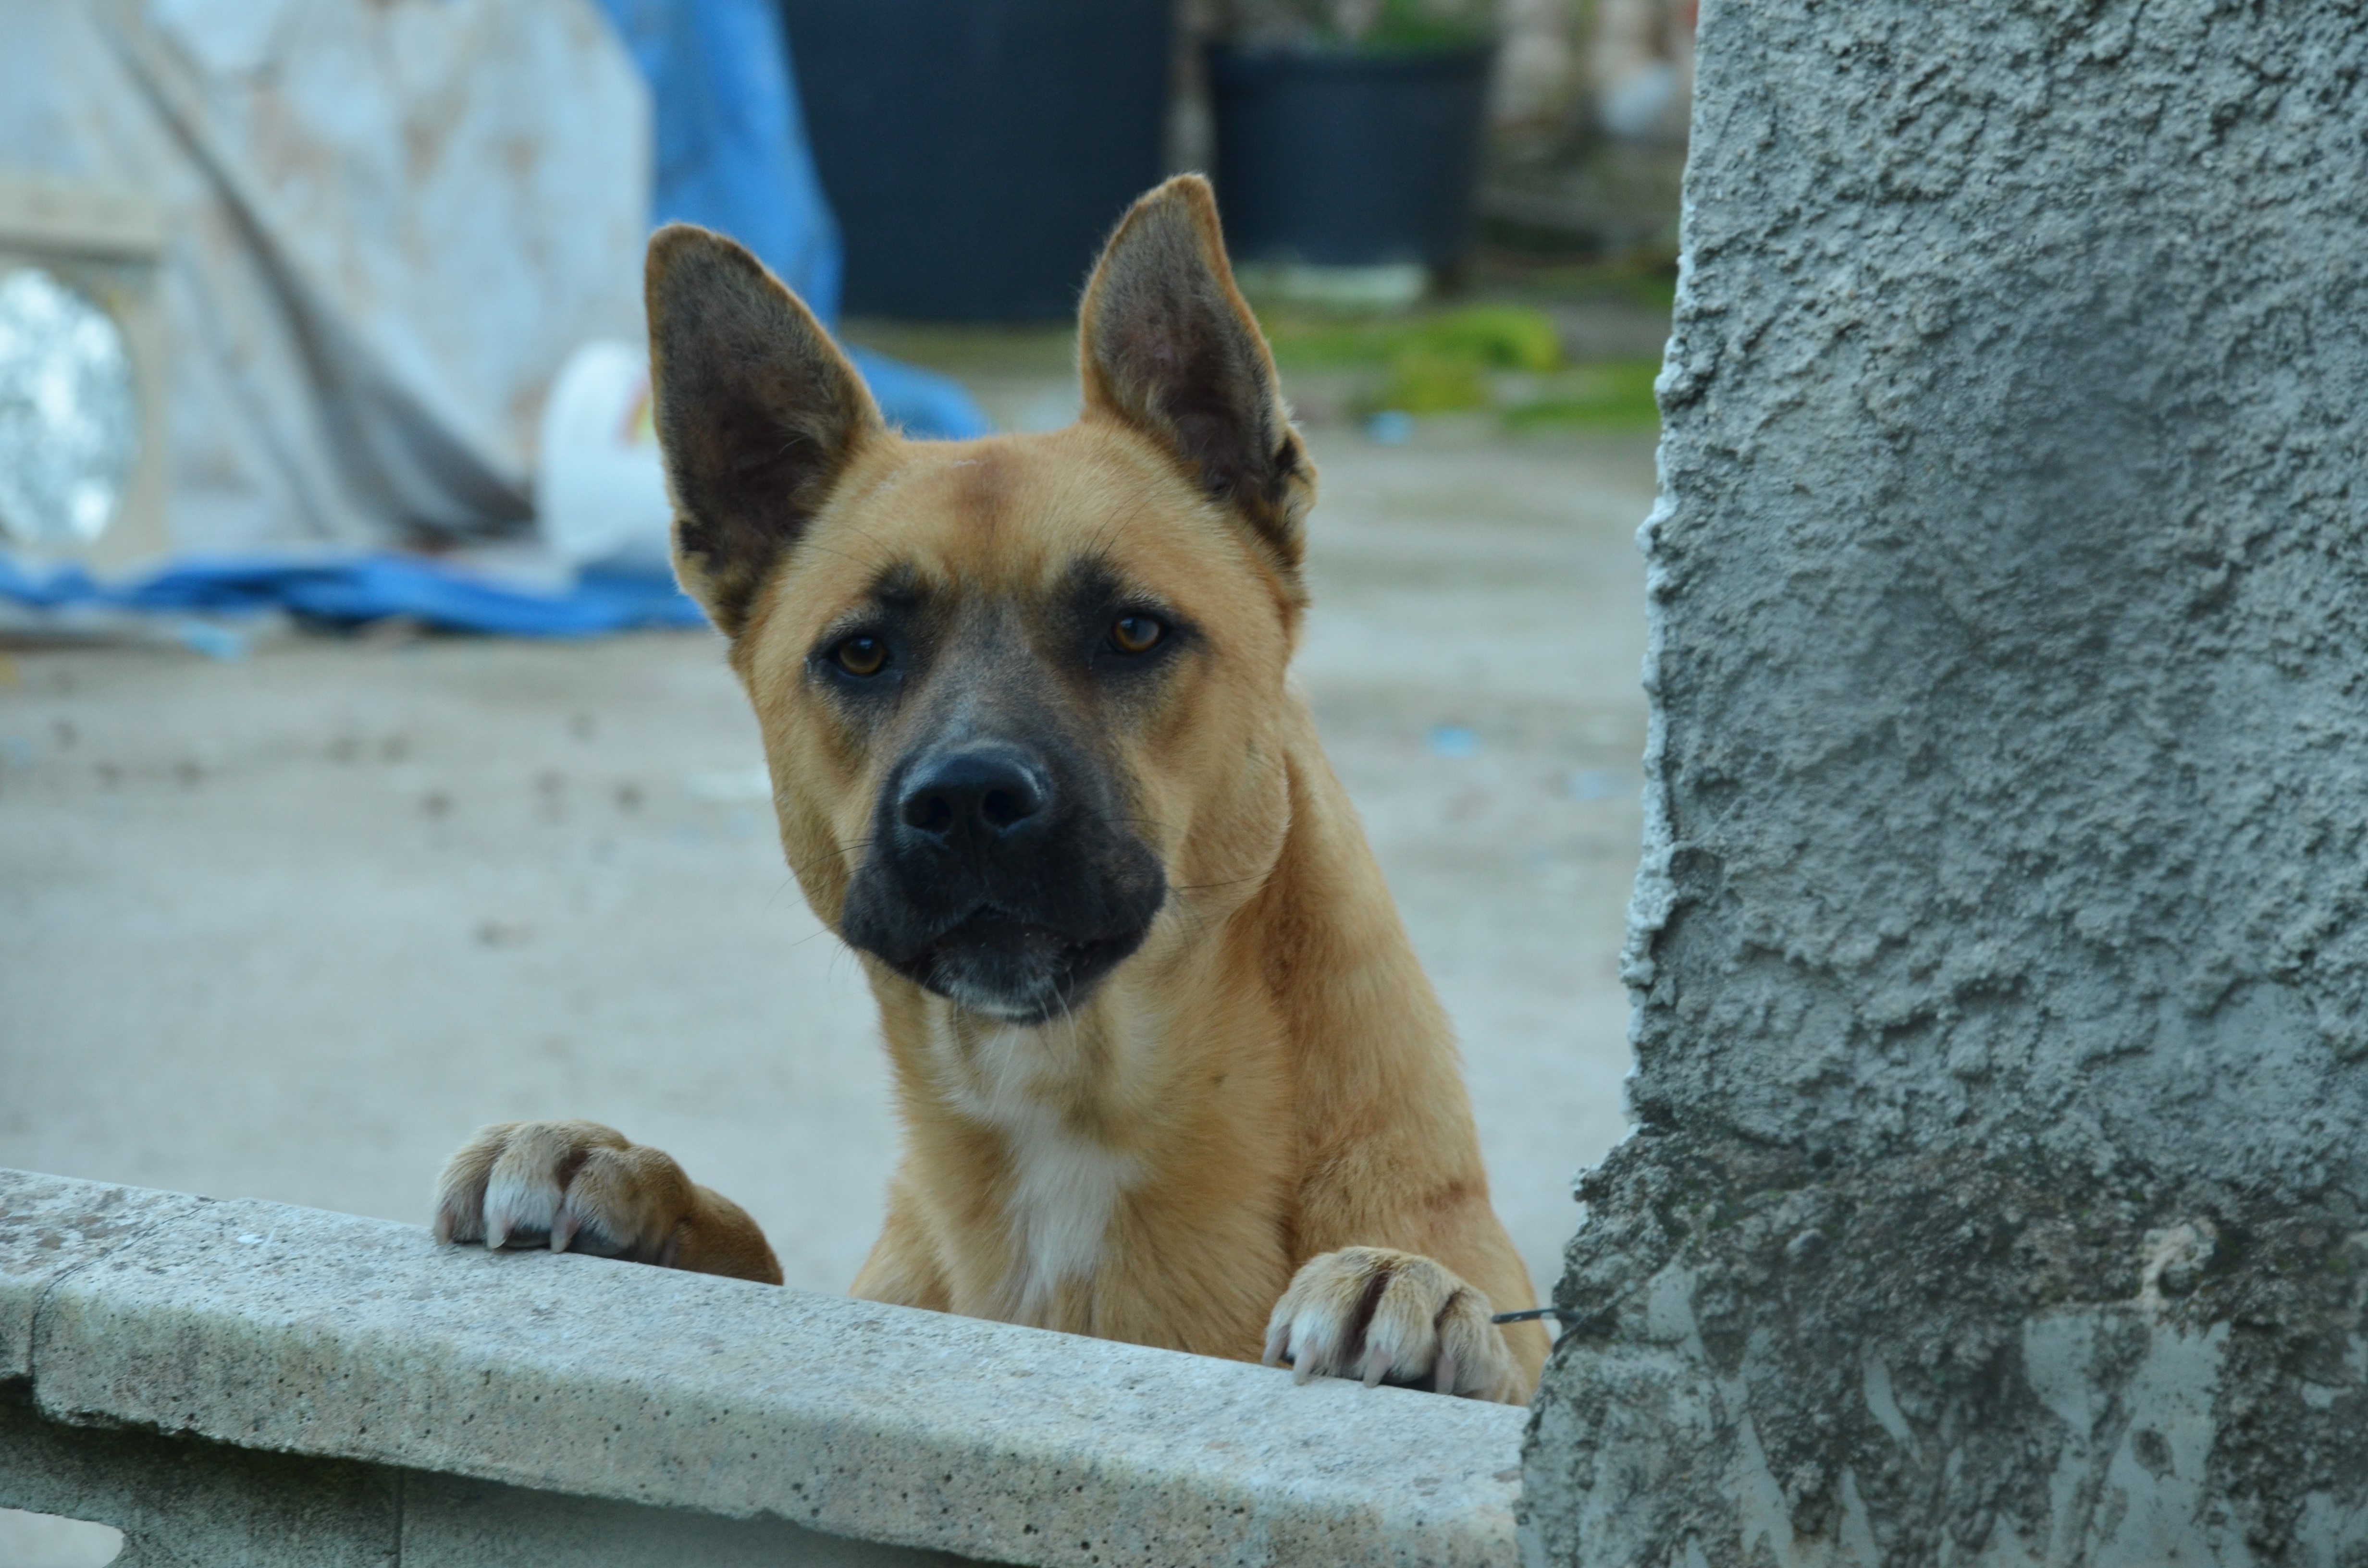
watch, puppy, dog, pet, mammal, vertebrate, curious, dog breed, watchful, street dog, dog like mammal, dog breed group, dog crossbreeds